Phenol formaldehyde resin

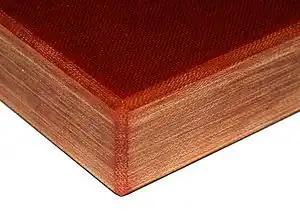
Tufnol (Novotext) plate

Phenol-formaldehyde is degraded by the white rot fungus "Phanerochaete chrysosporium".